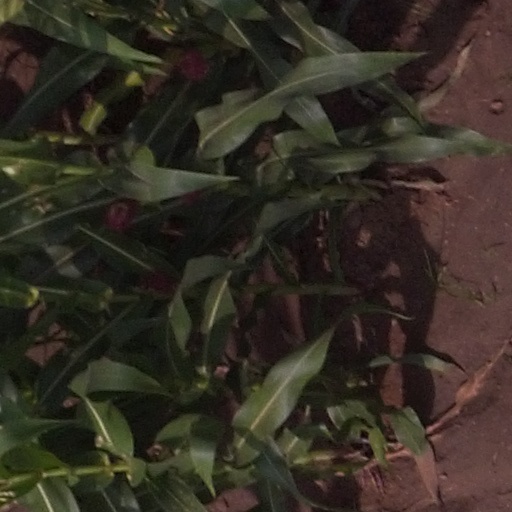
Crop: maize; corn